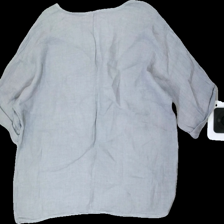
View: back
Type: Blouse
Category: Ladies
Brand: Not in the list
Brand text on label: Made in Italy
Colors: Grey
Material: 100% Cott
Cut: C-collar
Season: Spring
Stains: Minor
Price range: <50
Recommended usage: Repair